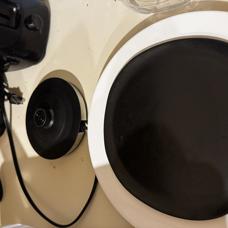
Label: No Cutlery